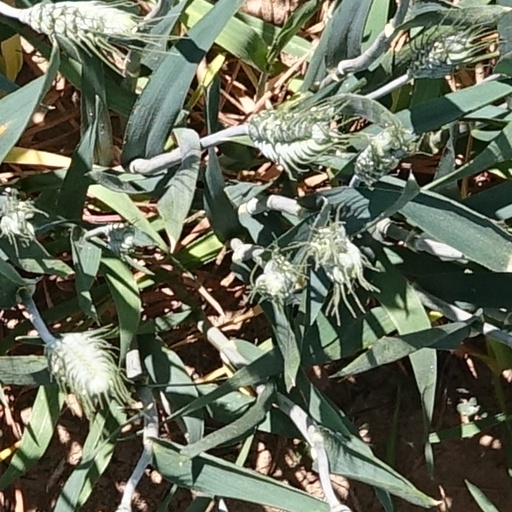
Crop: wheat